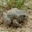
Label: frog